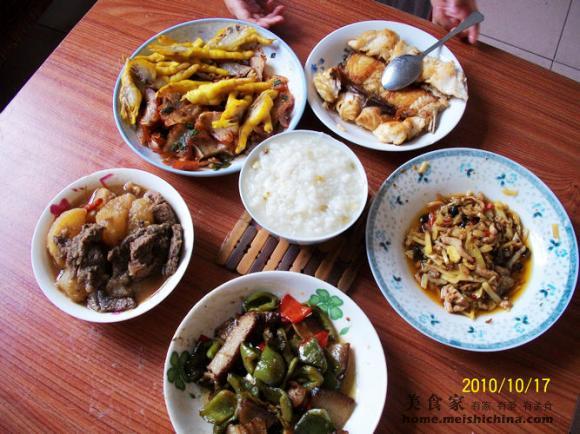
Label: trash